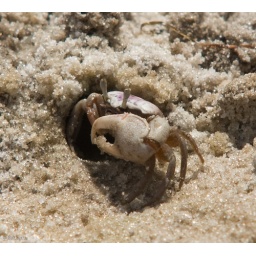
little crabs hidding in the sand close to the water